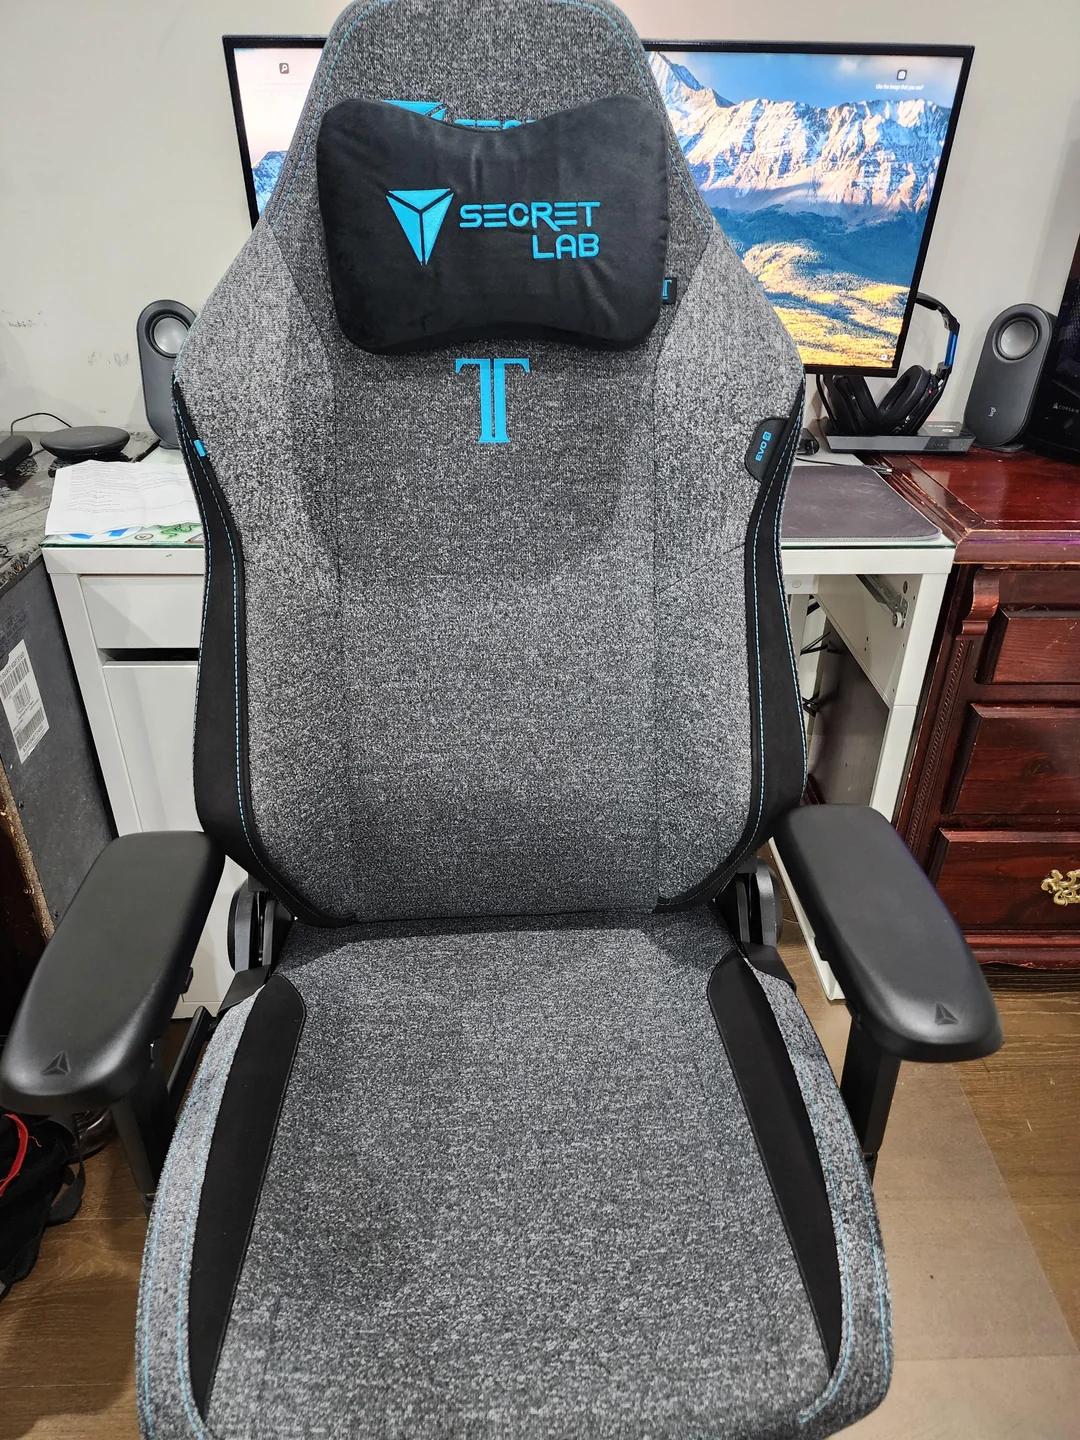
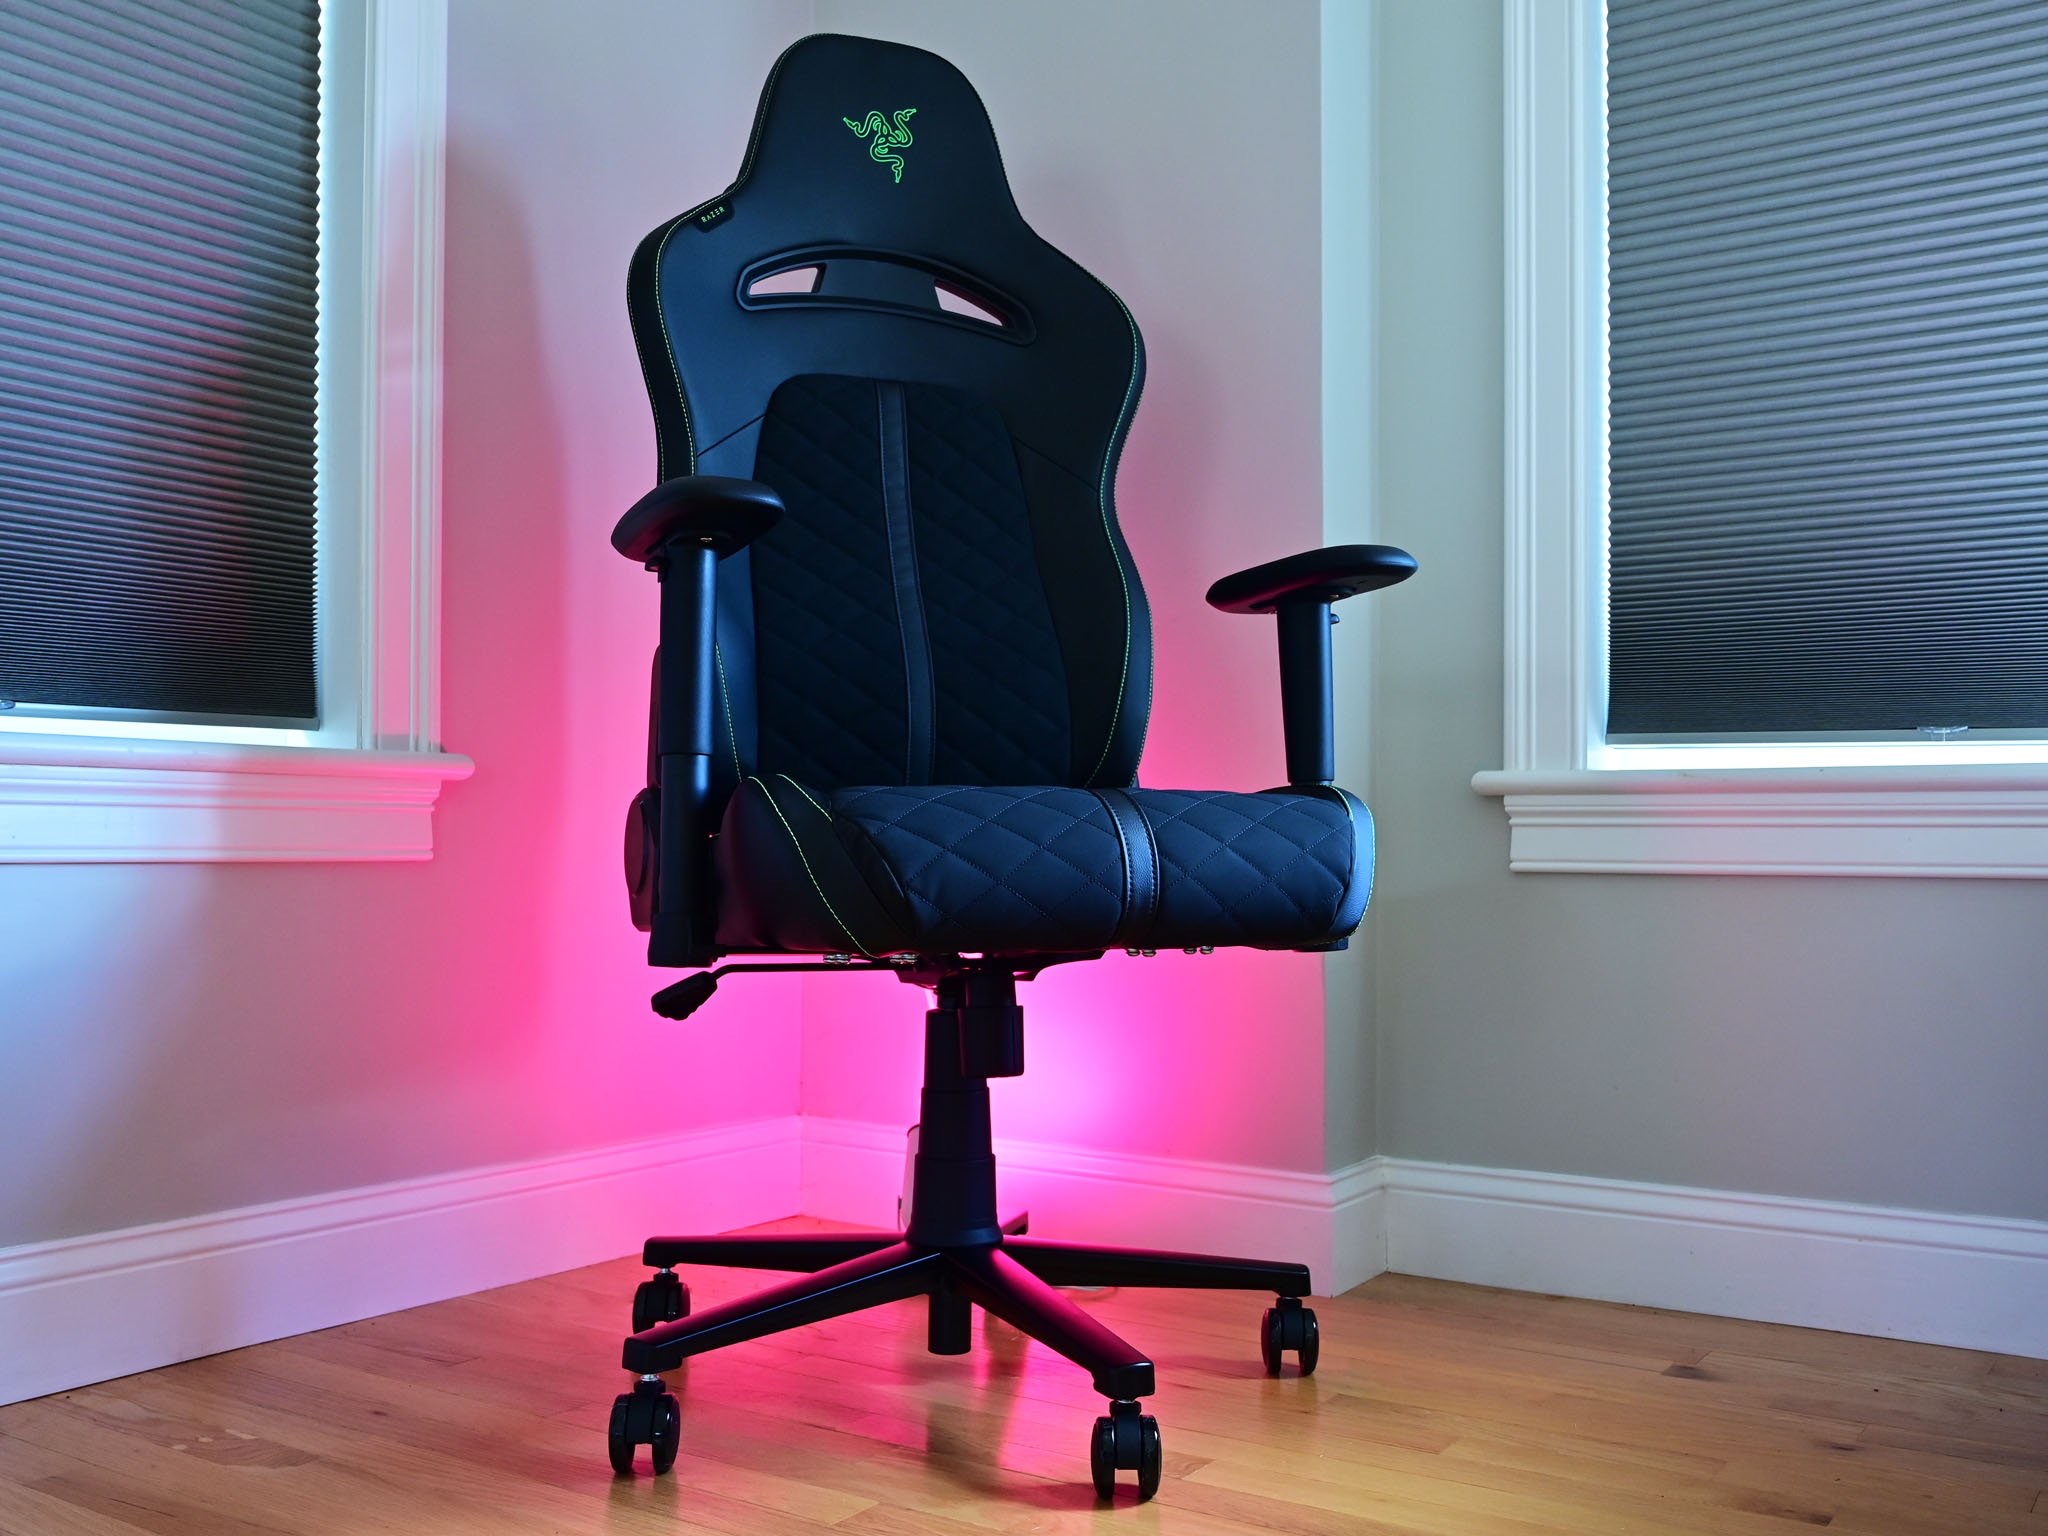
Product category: items_chair
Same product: no